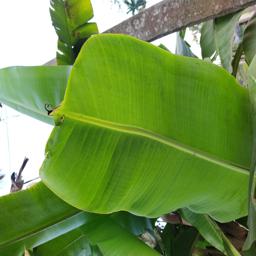
Label: JAHAJI LEAF